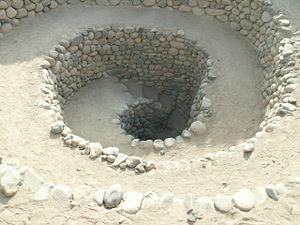
La civilisation Nazca est une culture pré-colombienne du sud du Pérou qui se développa entre 200 av.J-C et 600 ap.J-C. Elle est surtout connue pour ses géoglyphes, d’immenses lignes et figures tracées dans le désert proche de la ville actuelle de Nazca, ses aqueducs et par ses céramiques polychromes à motifs zoomorphes.
Le puits à marches est un puits à eau qui permet à l'utilisateur de descendre physiquement jusqu'au niveau de l'eau.